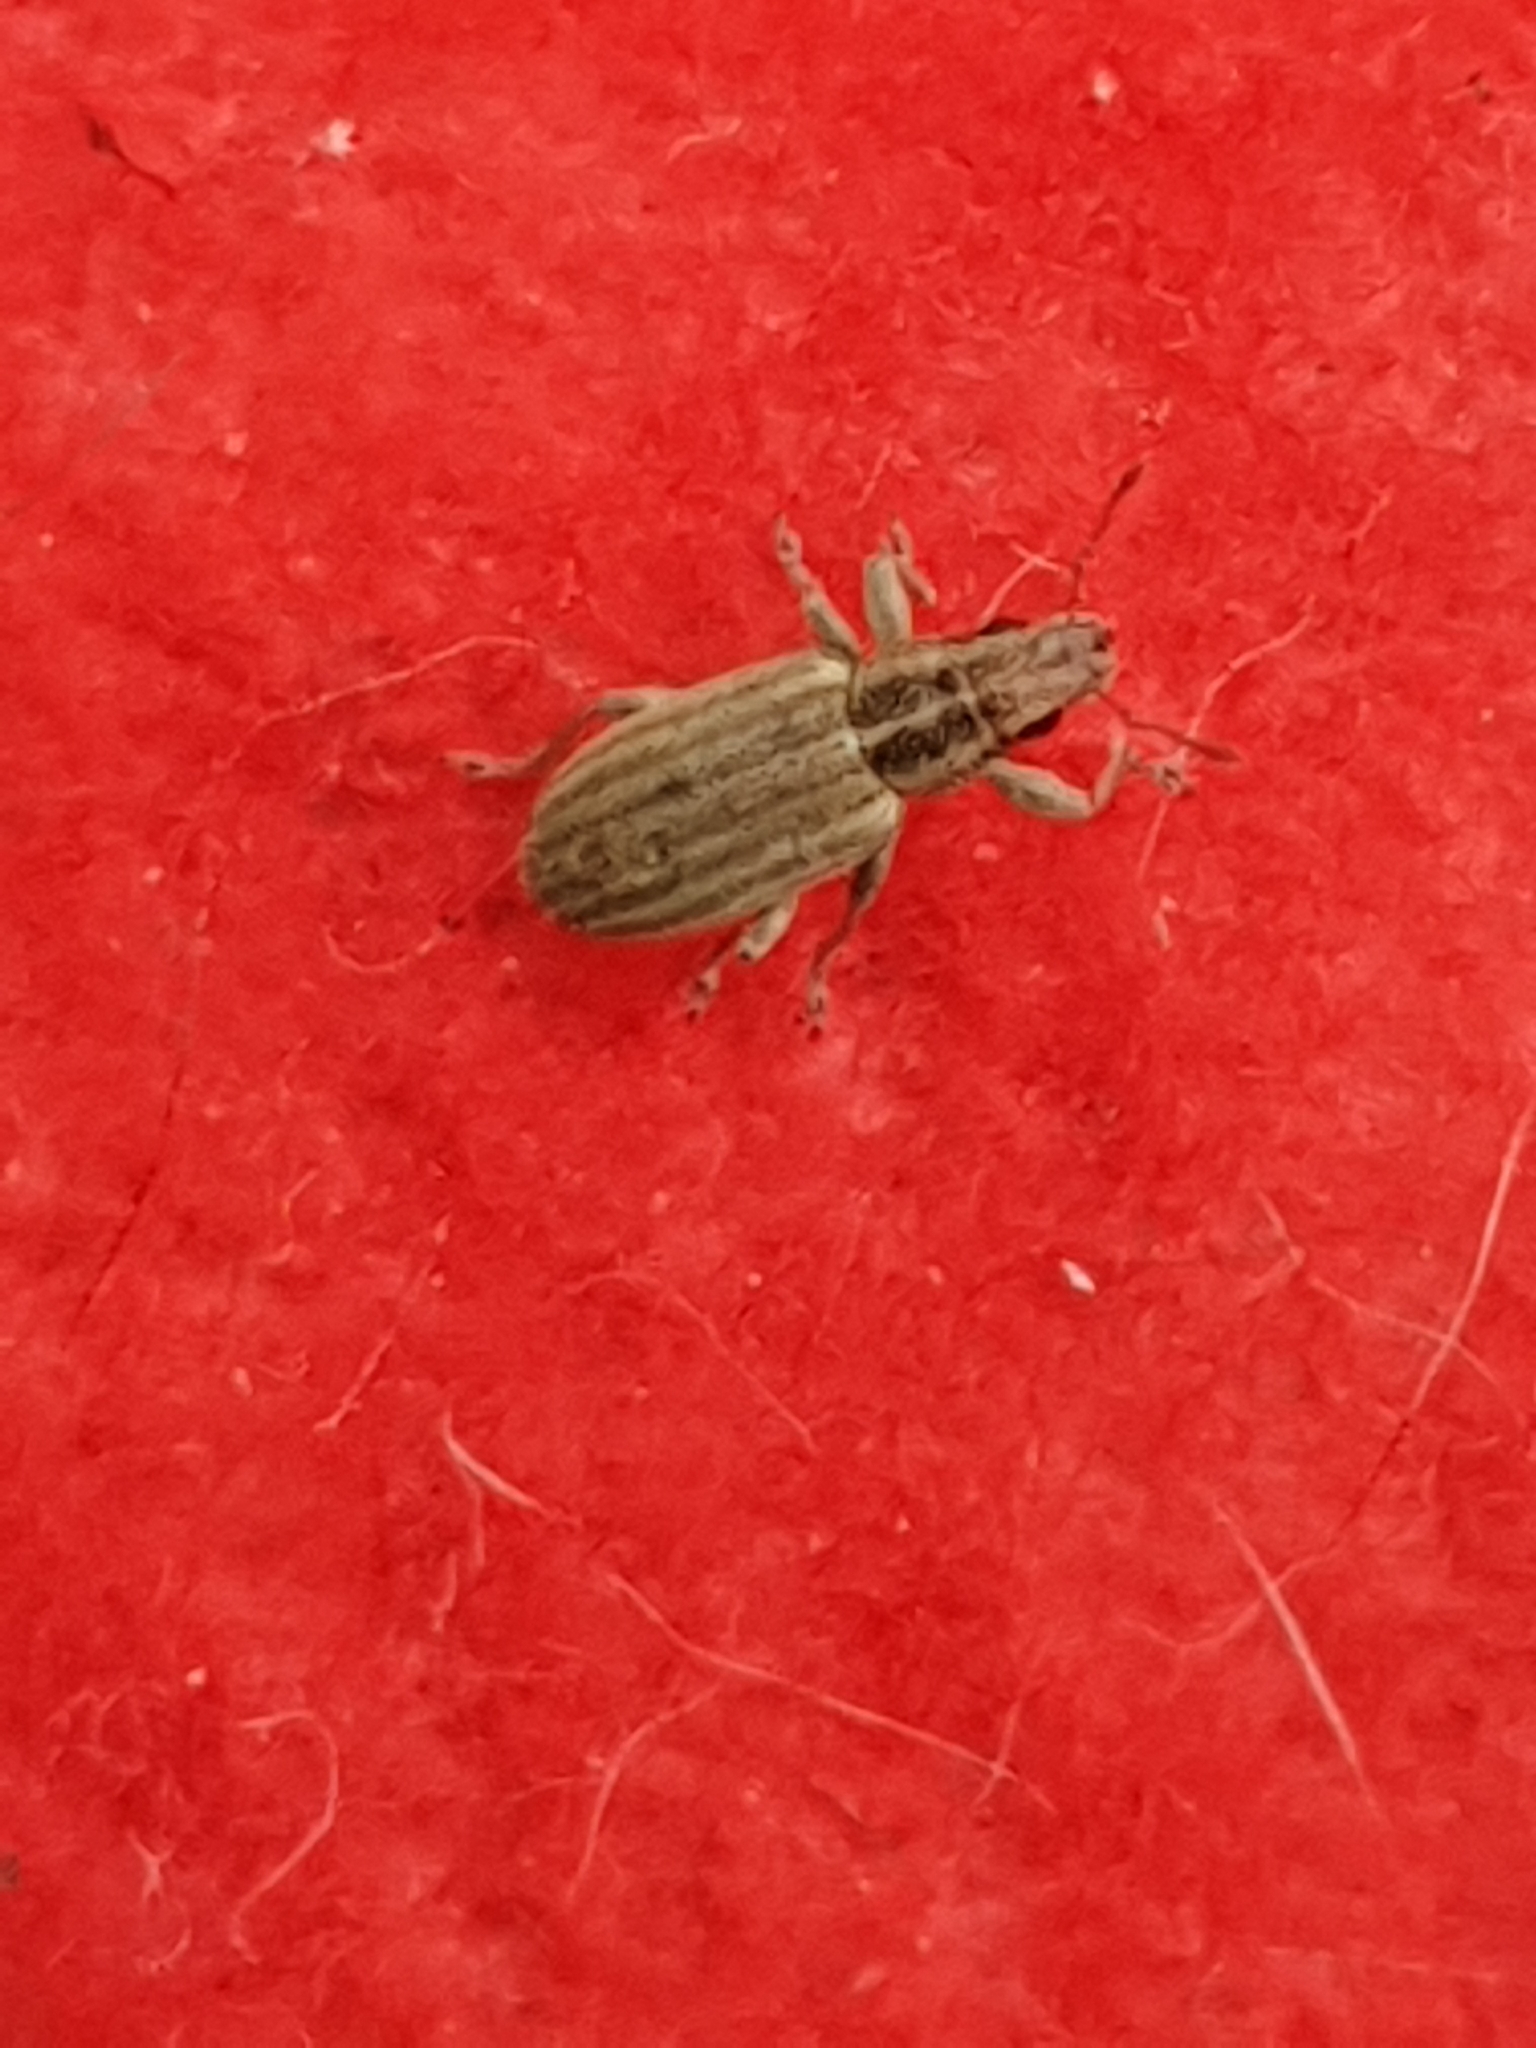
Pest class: pea_leaf_weevil